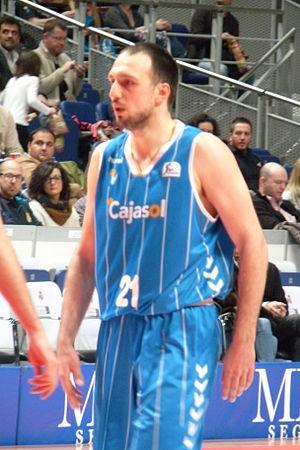
Luka Bogdanović, né le 11 février 1985 à Belgrade, est un joueur serbe de basket-ball. Il mesure 2,05 m et évolue aux postes d'arrière et d'ailier.